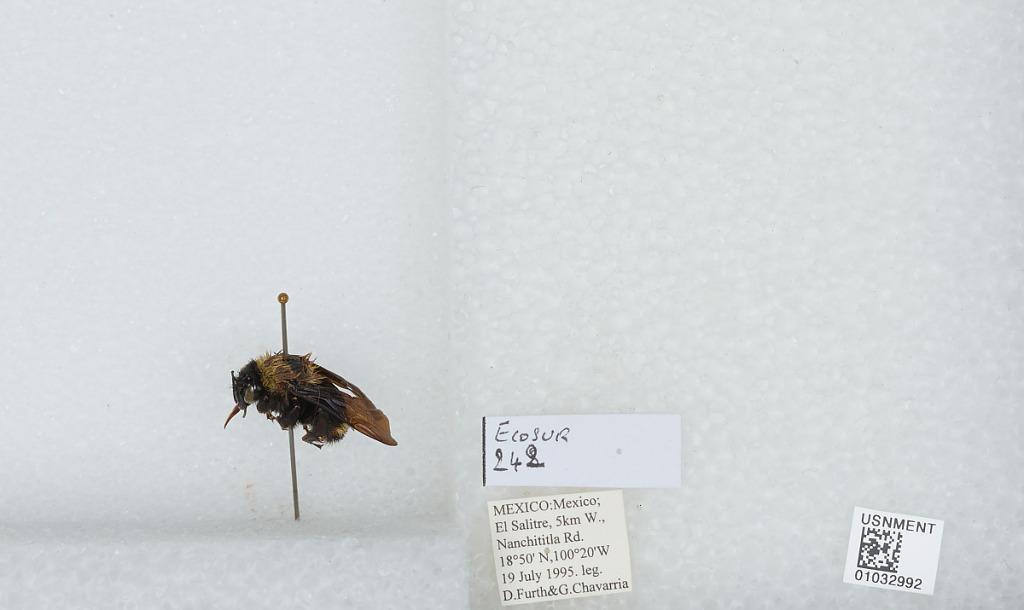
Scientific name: Bombus (Fervidobombus) steindachneri Handlirsch
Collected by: G. Chavarria
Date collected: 1995-7-19
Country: Mexico
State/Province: Jalisco
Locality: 5km W., Nanchititla Rd., El Salitre
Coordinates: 18.5, -100.2